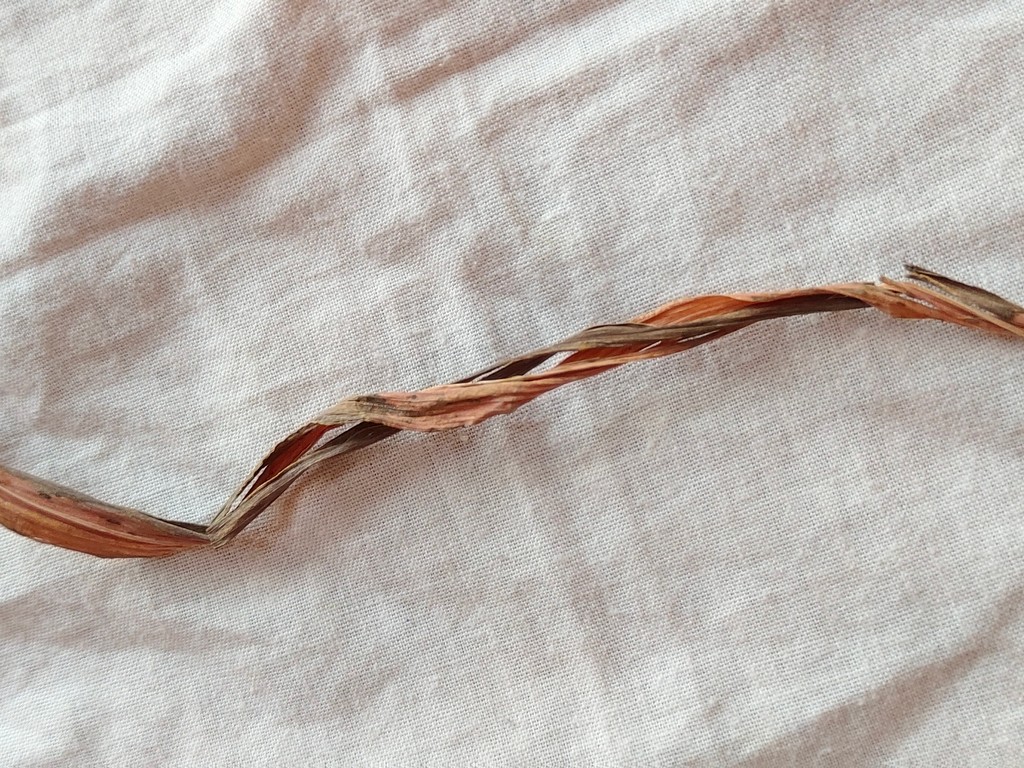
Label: Dried